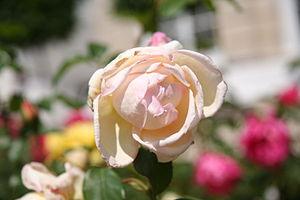
Rose Comtesse de Cassagne - Roseraie de Bagatelle (Paris, France).
'Comtesse de Cassagne' est un cultivar de rosier hybride de thé obtenu par le rosiériste français Pierre Guillot et que sa veuve commercialise en 1919.